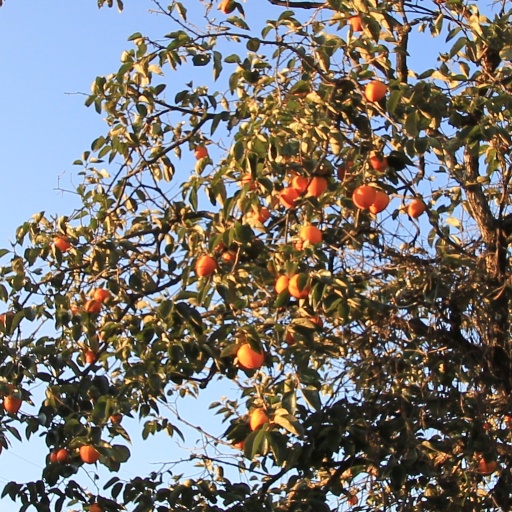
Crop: grape